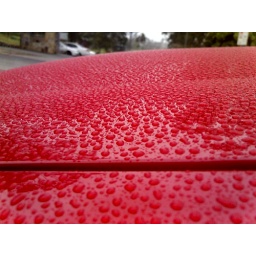
water drops in the car